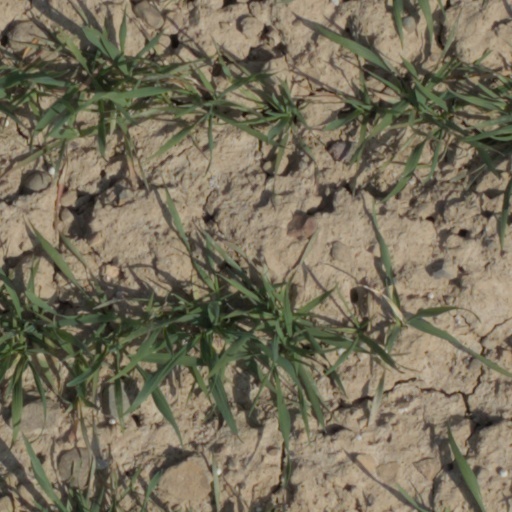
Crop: wheat